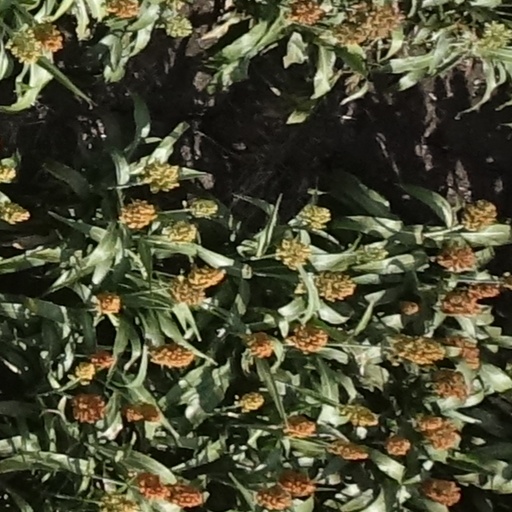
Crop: sorghum